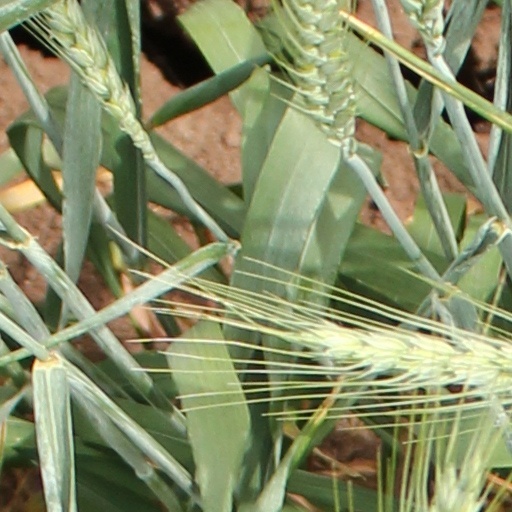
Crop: wheat